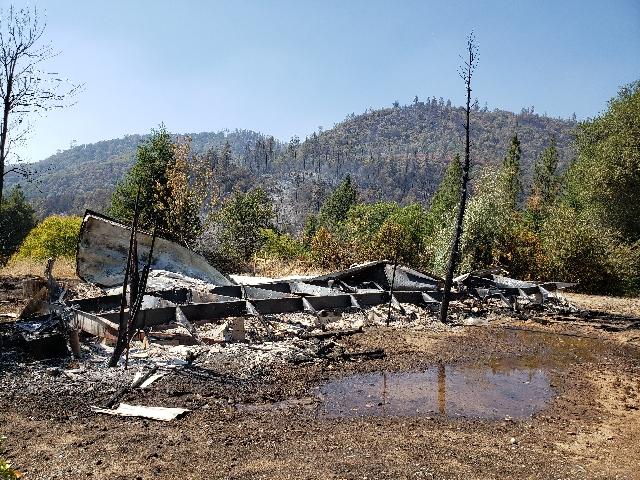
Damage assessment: destroyed